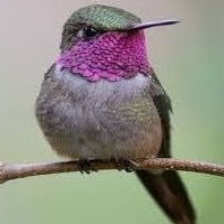
Species: AMETHYST WOODSTAR
Scientific name: CALLIPHLOX AMETHYSTINA
ImageNet parent category: hummingbird